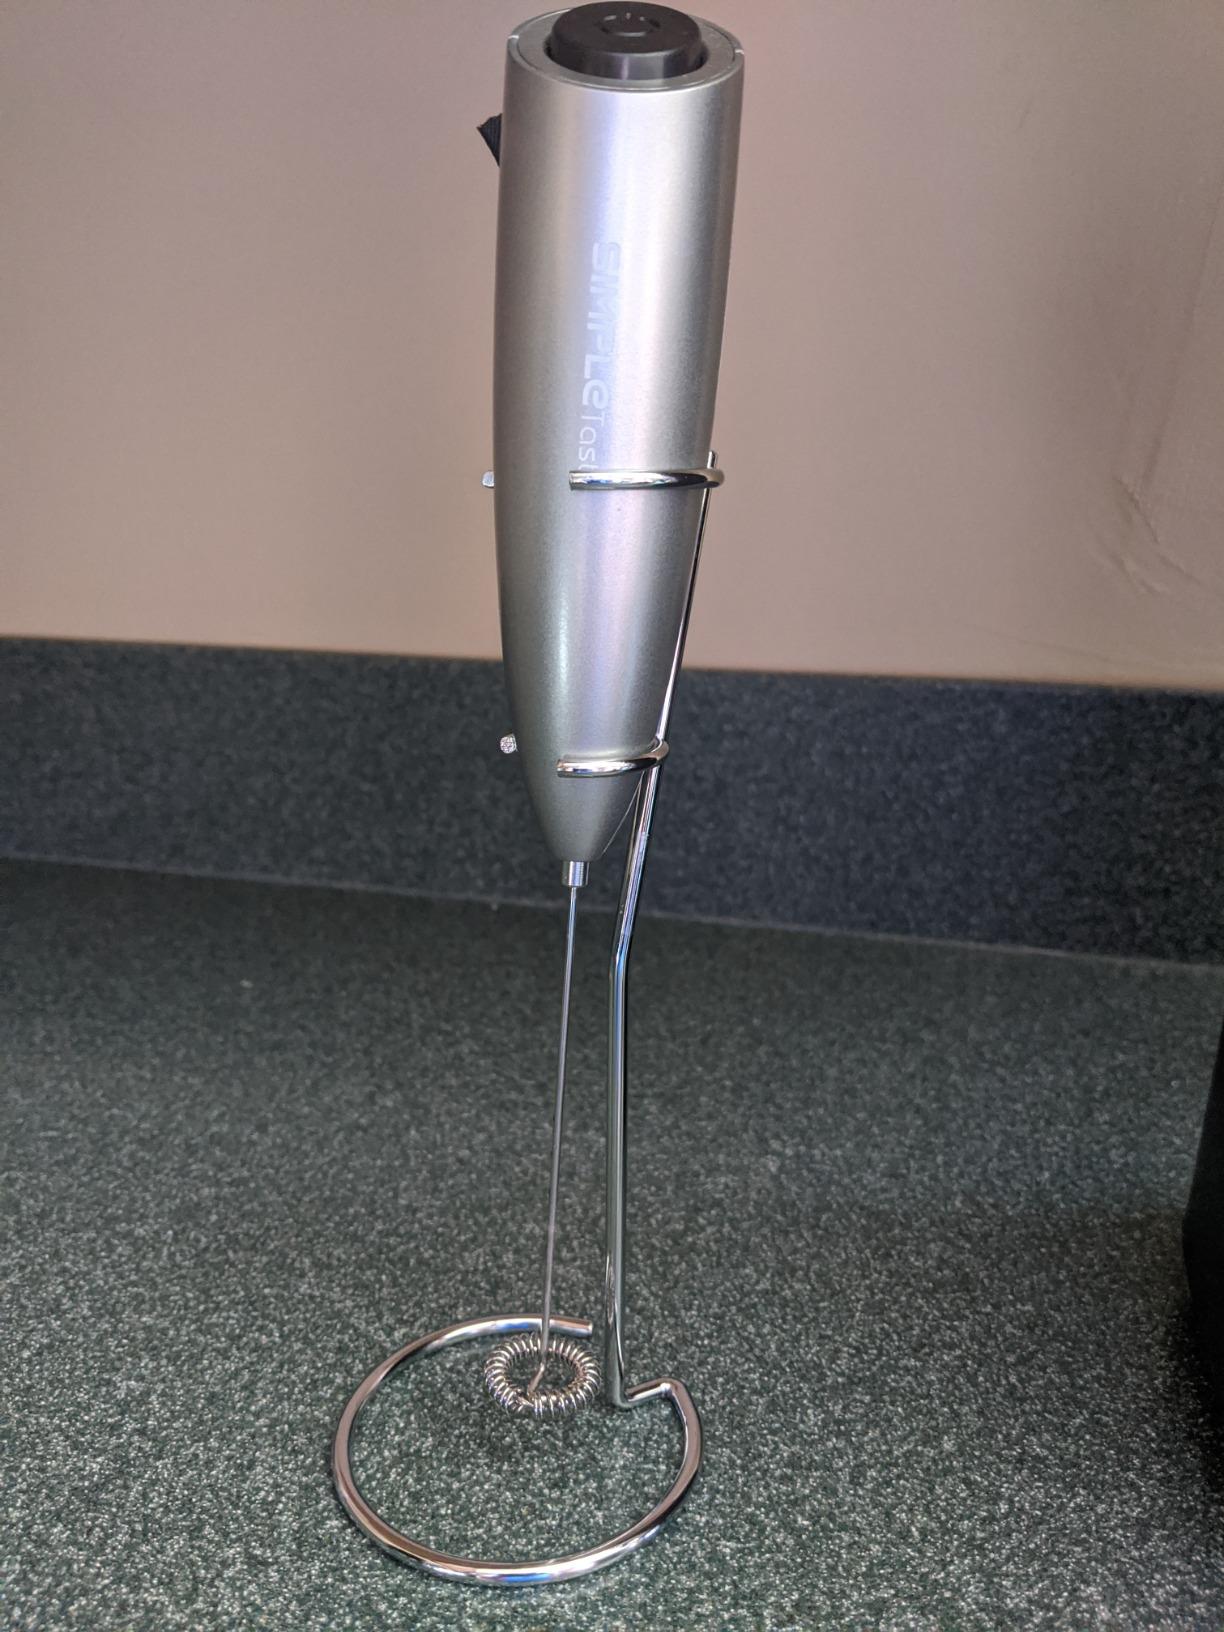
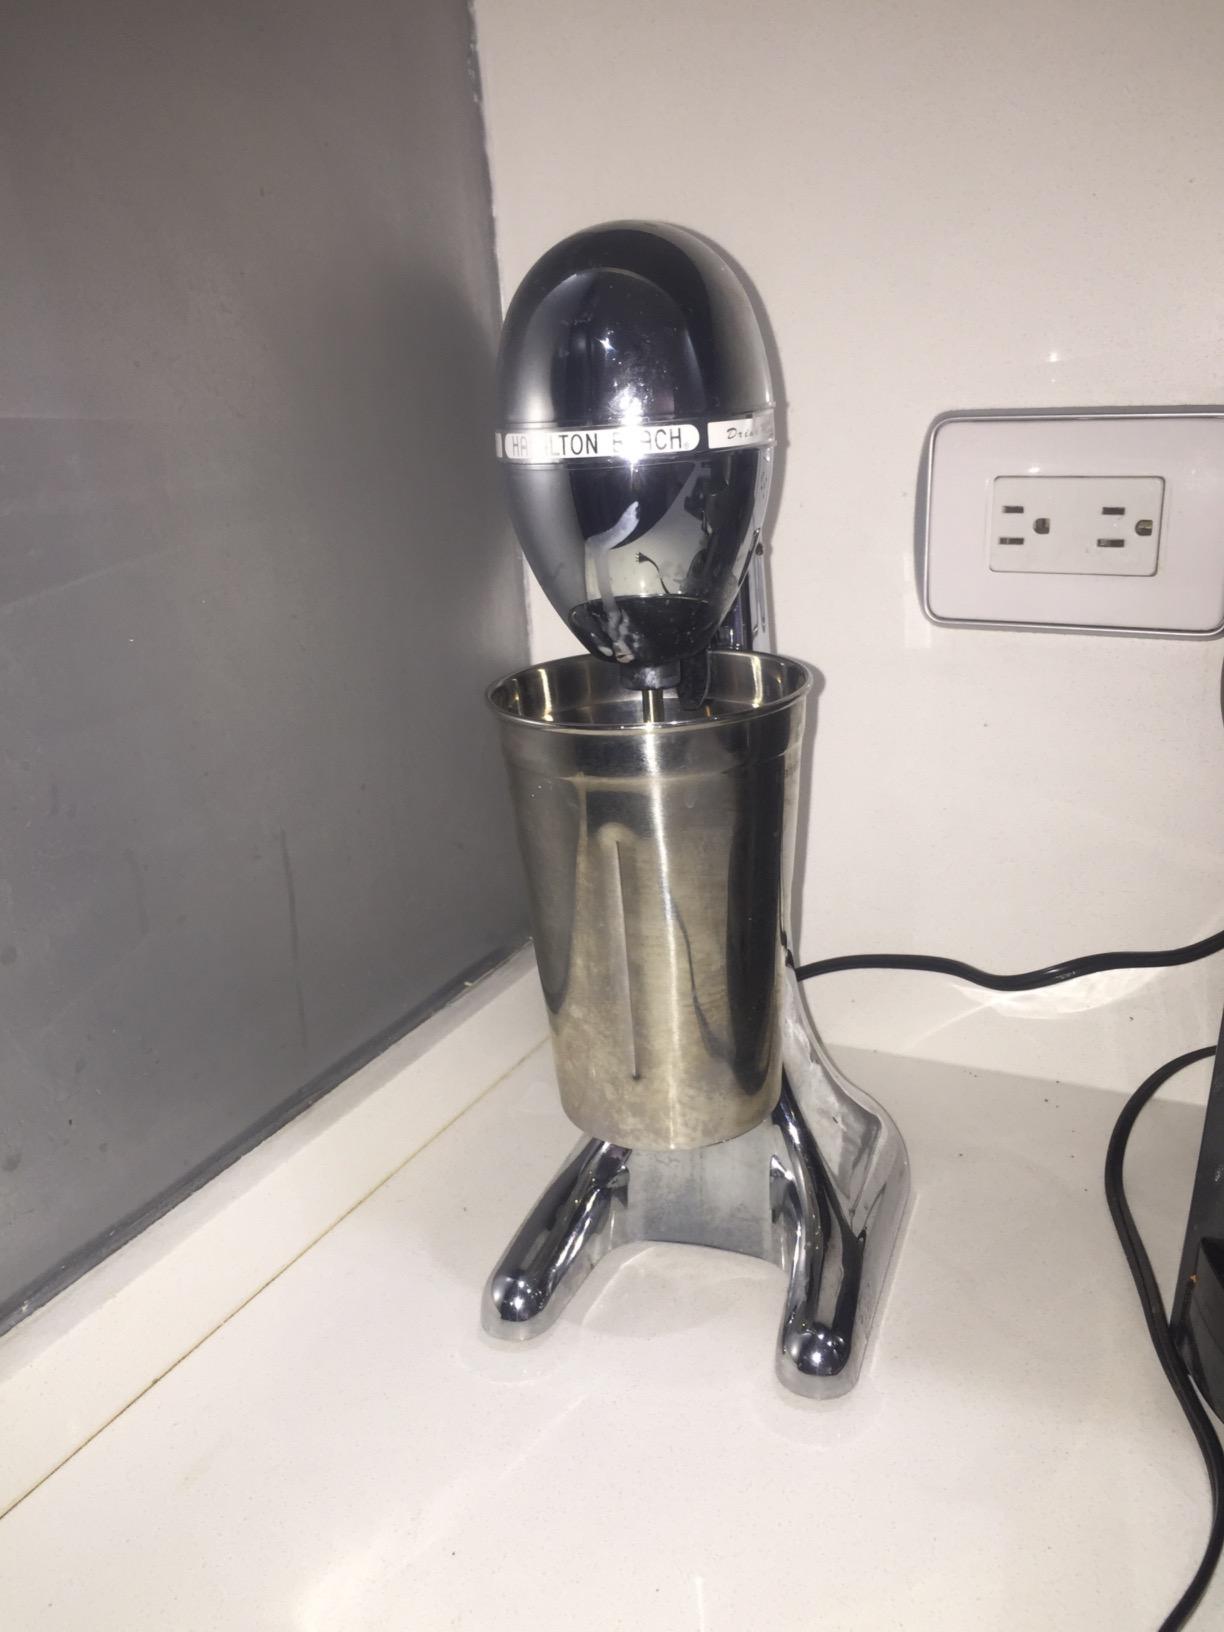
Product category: items_mixer
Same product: no